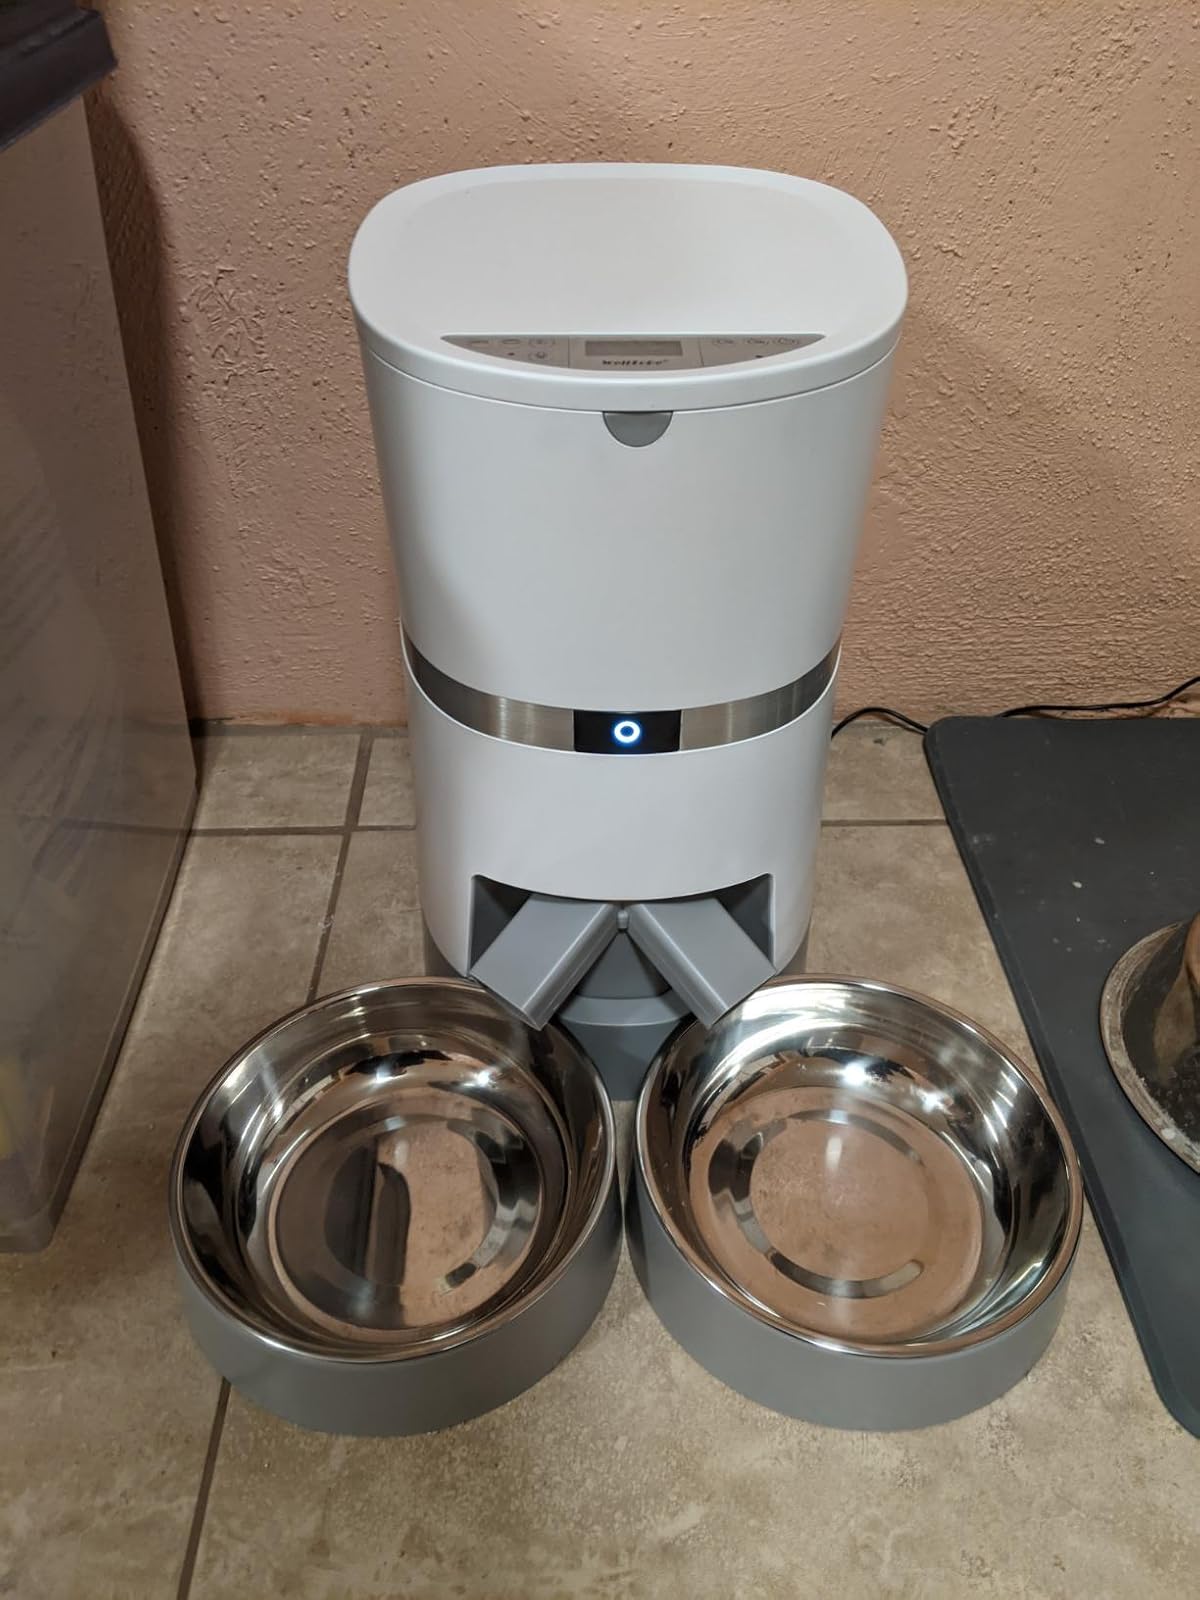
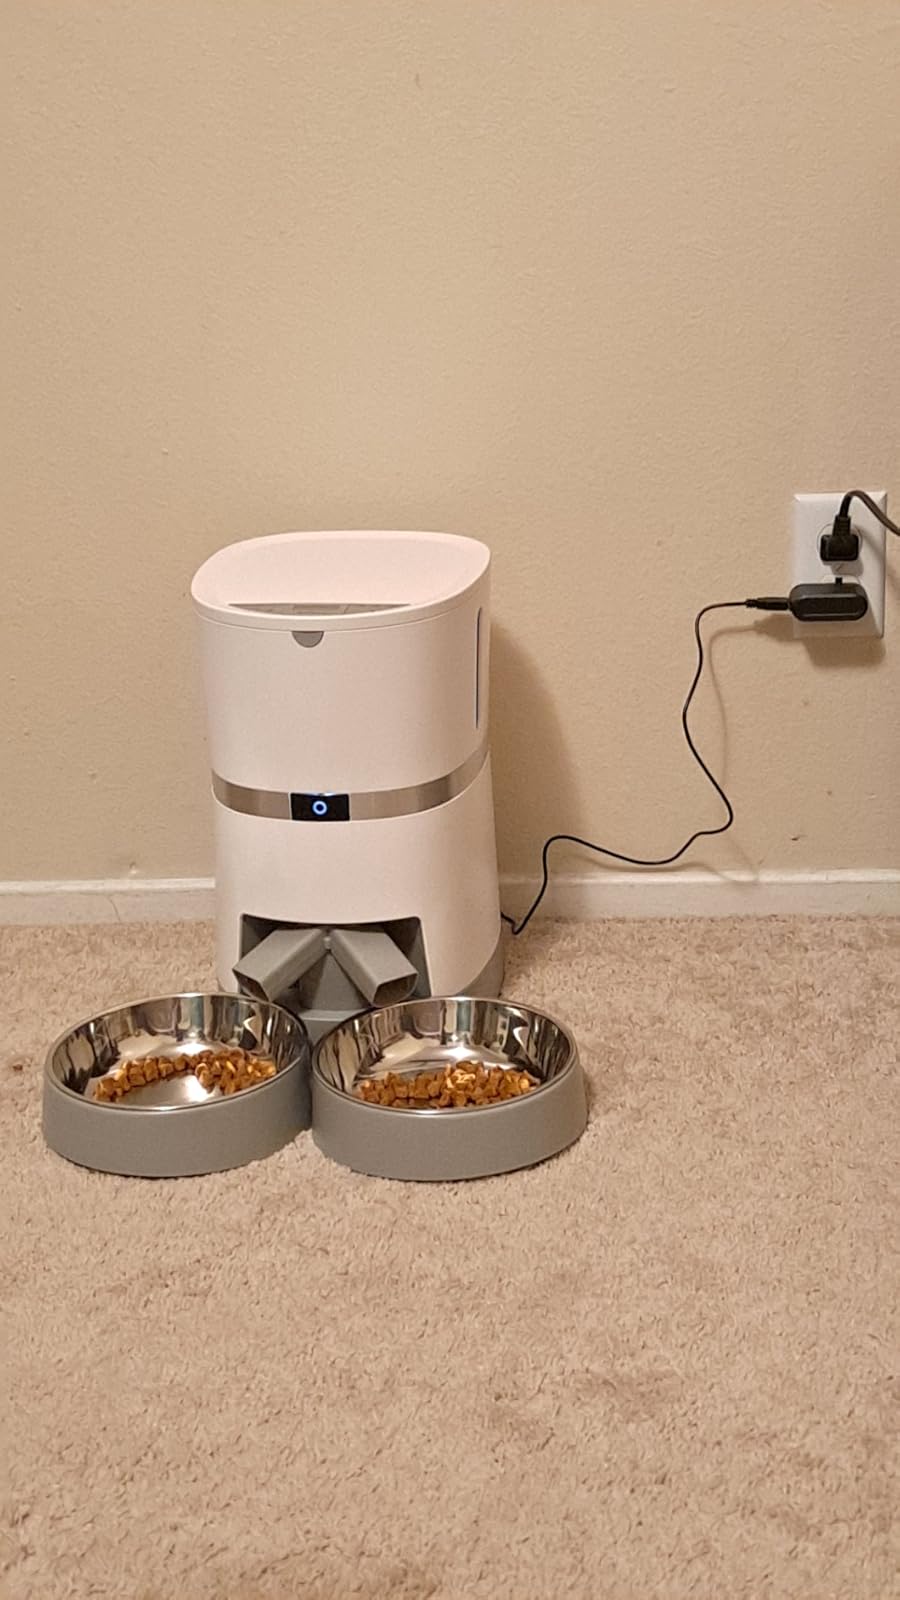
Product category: items_feeder
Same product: yes